Typhoon Paka

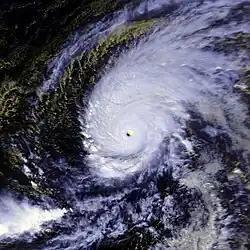
Super Typhoon Paka on 15 December

After attaining typhoon status, Paka strengthened fairly quickly, and by 12 December it reached sustained winds of for a ten-minute (10 min) duration, or over a one-minute (1 min) duration. Subsequently, it briefly weakened as its forward motion increased. However, Paka again re-intensified, and at 1200 UTC on 14 December it attained the unofficial ranking of Category 5 super typhoon status while over the open Pacific Ocean with estimated 1-minute sustained winds of . At the same time, the JMA classified it with 10 min sustained winds of . After reaching its initial peak intensity, Paka underwent an eyewall replacement cycle and began weakening as it approached the southern Mariana Islands; the NEXRAD Doppler weather radar from Guam revealed the presence of a primary eyewall of in diameter, with a fragmented inner wall cloud of in diameter. Additionally, satellite imagery indicated an eyewall mesovortex within the eye of the typhoon. It slowed and began to re-intensify as it continued westward, and at 0530 UTC on 16 December the northern portion of the outer eyewall of Paka passed over the island of Rota; 20 minutes later, the southern portion of the inner wall cloud moved across northern Guam. As it tracked through the Rota Channel, the center of Paka passed about north of the northern tip of Guam, its closest approach to the island.